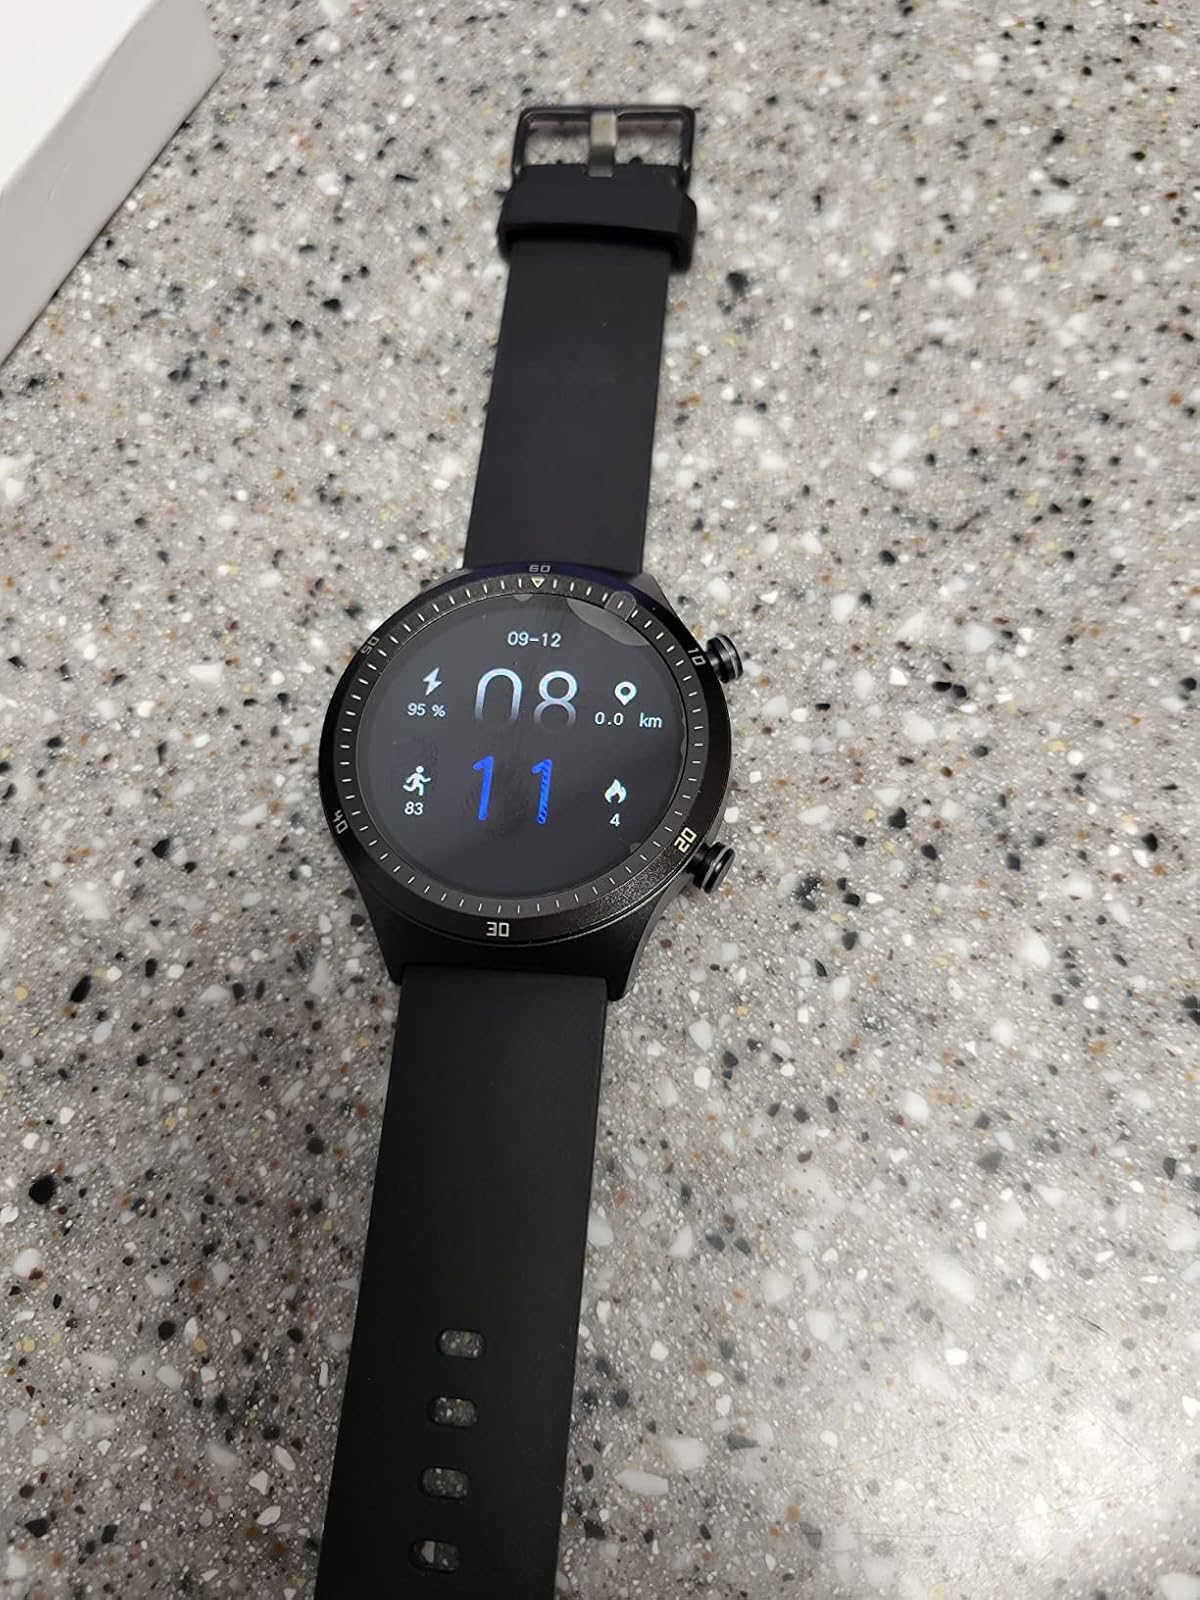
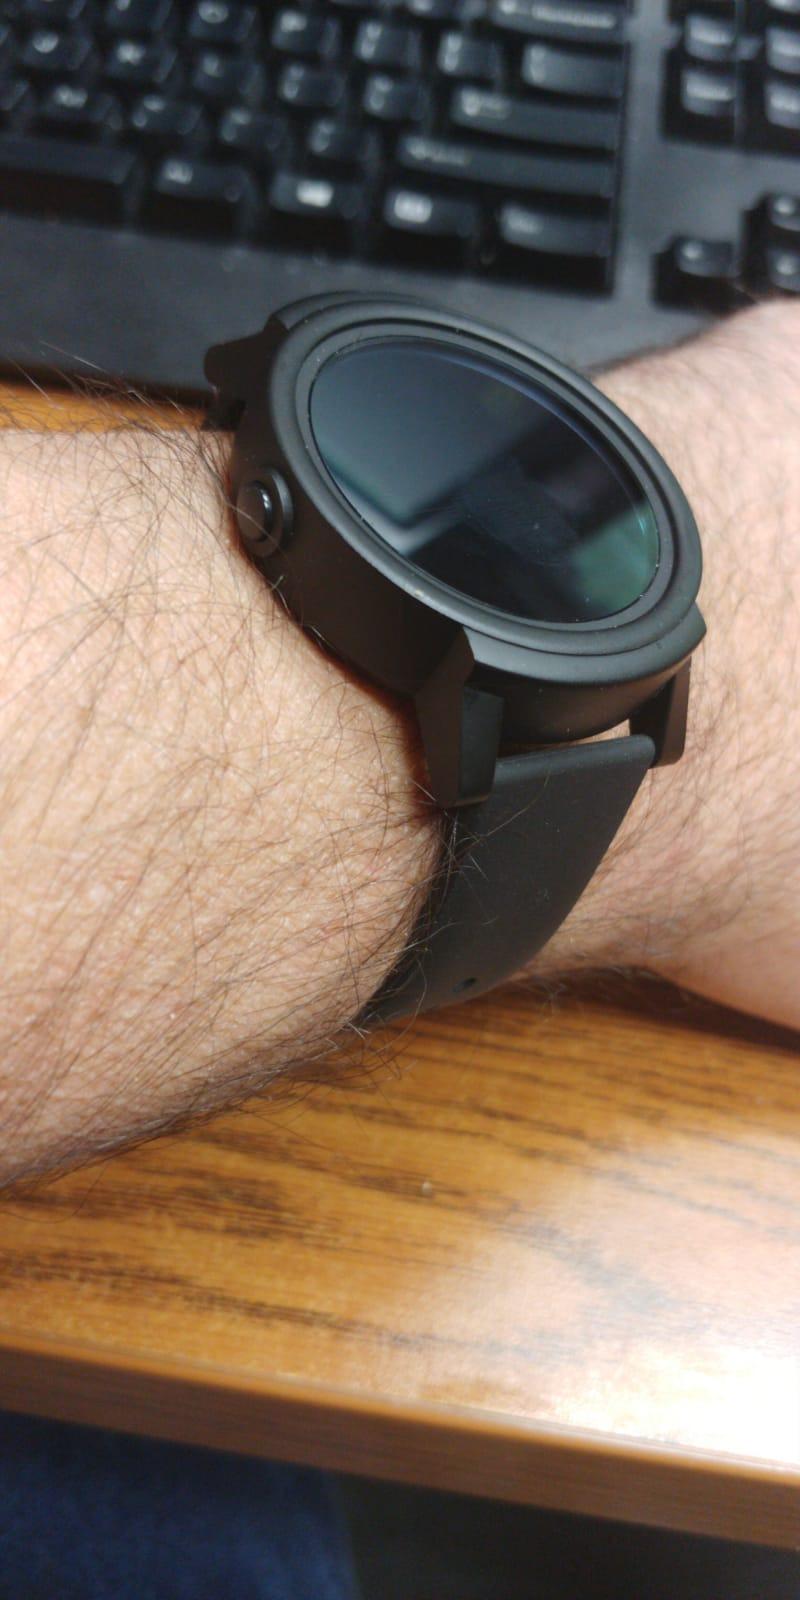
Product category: smartwatch
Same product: no